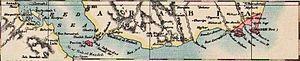
Périm, également appelée Mayyun, en arabe بريم Barīm, en portugais Meyo, est une île du Yémen faisant face aux côtes de Djibouti et baignée par les eaux du détroit de Bab-el-Mandeb reliant la mer Rouge au nord-nord-ouest au golfe d'Aden au sud-est.